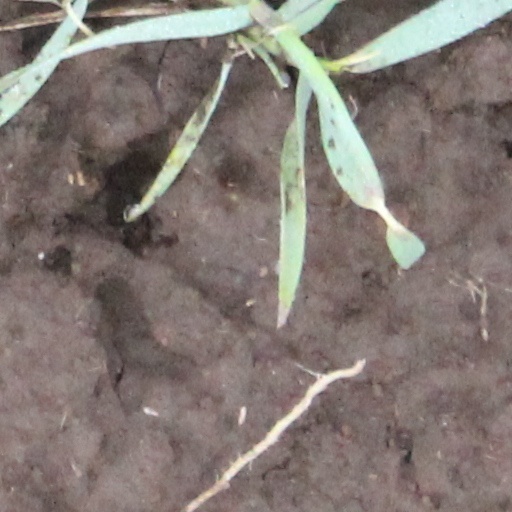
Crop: wheat